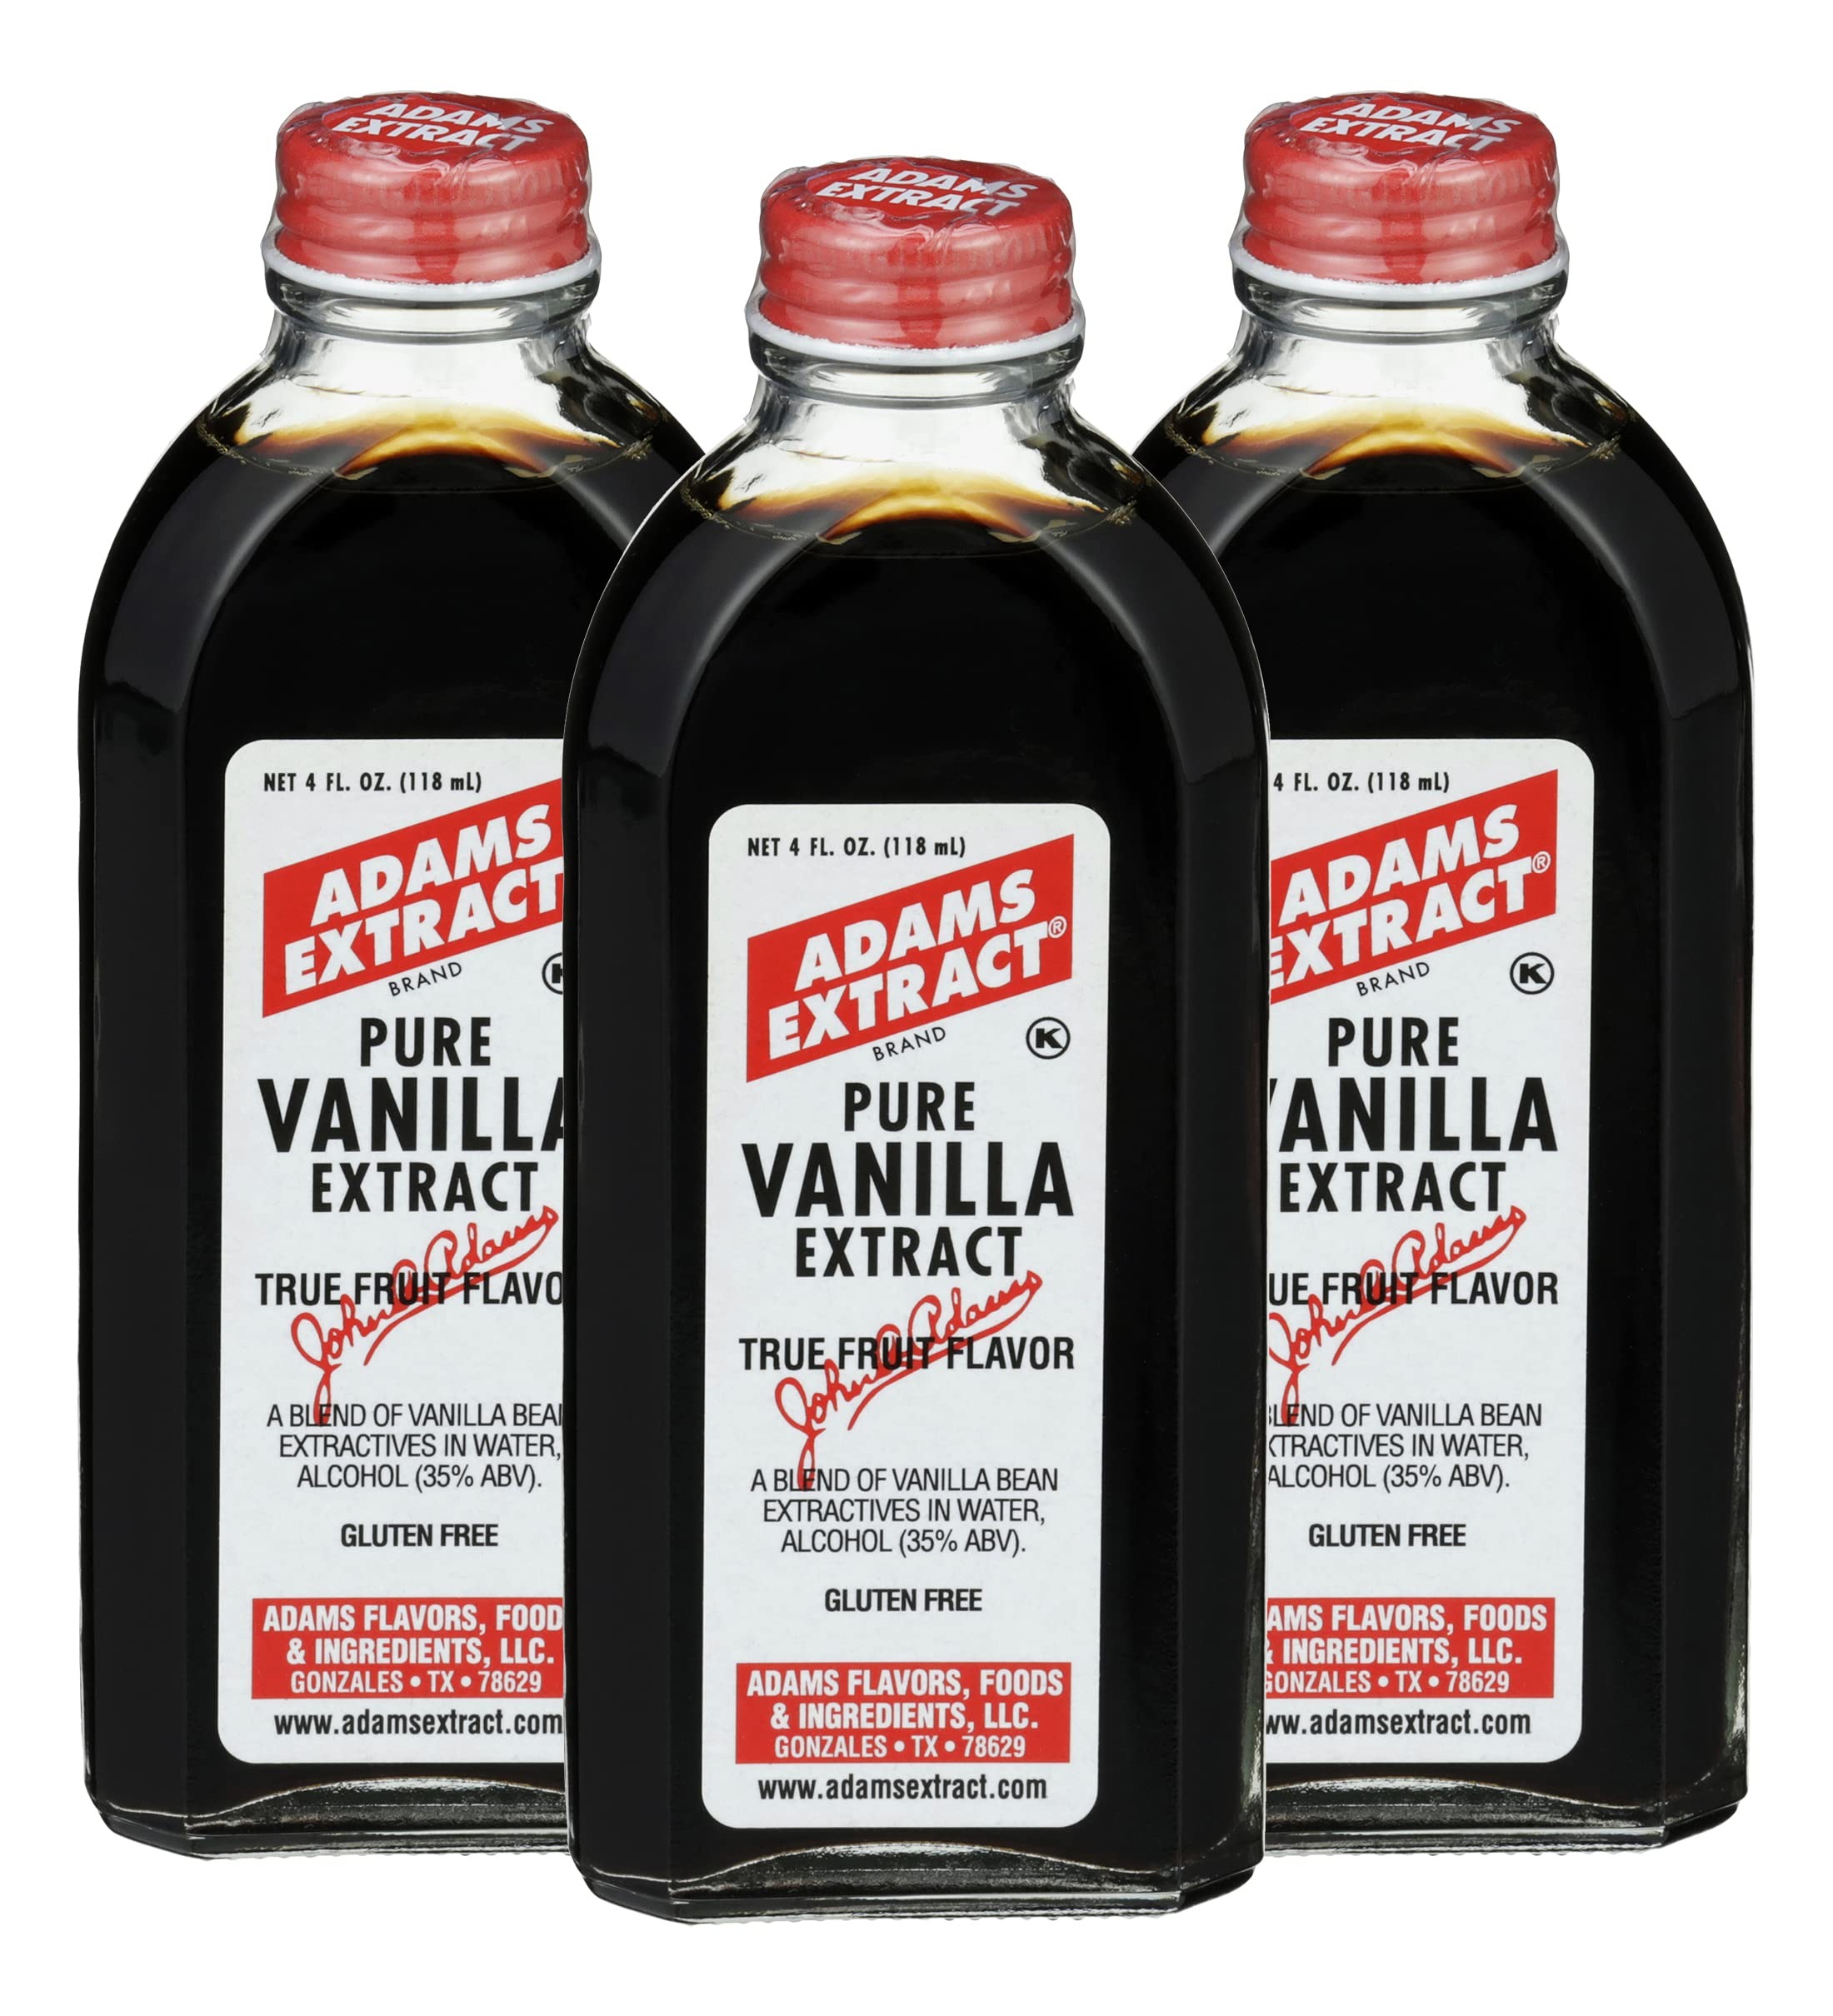
Item Name: Adams Extract Pure Vanilla Extract 4 Fl Oz (Pack of 3)
Bullet Point 1: The original vanilla flavoring
Bullet Point 2: Engineered to retain flavor and not bake or freeze out
Bullet Point 3: True fruit flavor
Bullet Point 4: One of the top selling vanilla flavors in the country; A trusted brand for over 125 years
Bullet Point 5: Only the finest ingredients go into making Adams Extracts
Product Description: ADAMS BEST is twice as strong as standard single fold vanilla, gluten free, Kosher certified, and contains NO artificial flavors. ADAMS BEST is a unique formula that does not bake or freeze out and is one of the top selling vanilla flavors in the Nation. Available in 1.5 fl oz, 4 fl oz, and 8 fl oz…Don’t Say Vanilla, Say ADAMS BEST! This is how we started! Our extracts enhance a variety of desserts, puddings, cakes, custards, ice creams, and cookies. Only the finest ingredients go into making Adams Extracts and Flavors. A trusted brand for over 125 years! Available in 1.5 fl oz sizes, all items are in glass bottles with the iconic metal cap and retro packaging in flavors like Pure Vanilla, Peppermint, Lemon, Almond & more.
Value: 4.0
Unit: Fl Oz

Price: 21.99